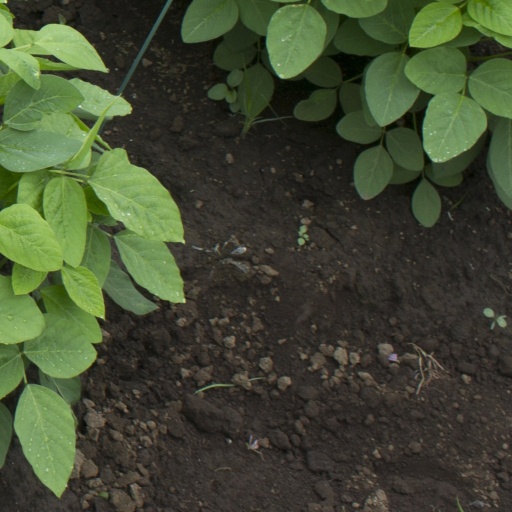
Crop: soybean